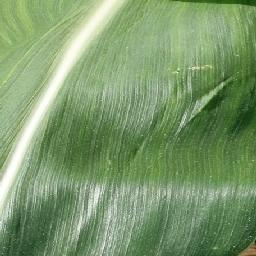
Label: Corn_(Maize)___Healthy